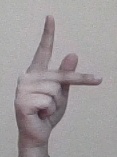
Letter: dha